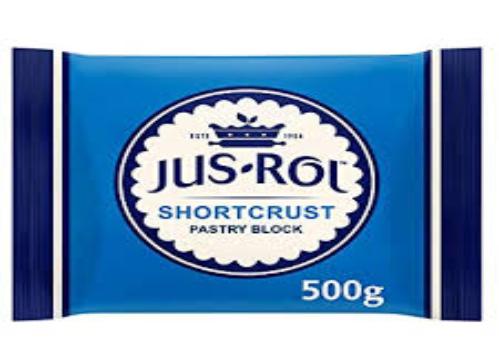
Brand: Jus-Rol
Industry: Food